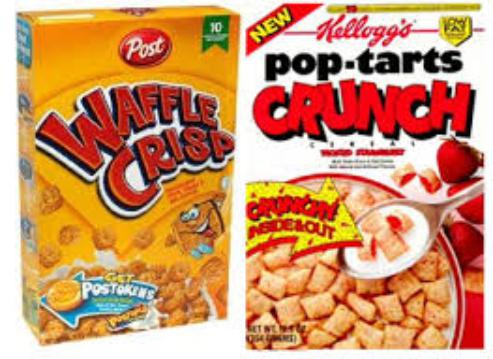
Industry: Food